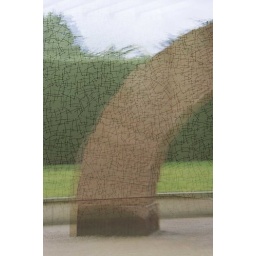
Reflection of part of 'Striding Arches' in the glass window infront of the 'Leaf Stalk Room'